Iacob Zadik

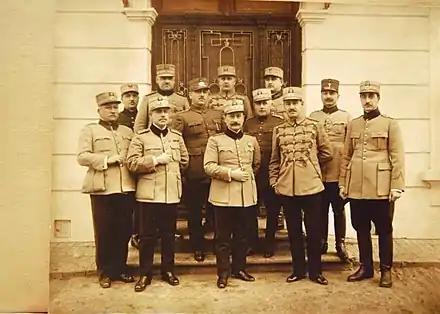
Zadik and the 8th Infantry Division staff in Cernăuți, 1918

Zadik's arrival coincided exactly with the Armistice on the Western Front, which led to a suspension of hostilities with Austria-Hungary. His presence was met with a public protest by the Austrian loyalist Aurel Onciul, who presented himself as the governor of lower Bukovina. The two engaged in a dialogue, until Zadik invited Onciul to present his case directly to the Romanian government in Iași; Onciul followed up on the invitation and found himself "assaulted by some youths" upon arriving at Iași railway station, resulting in his hospitalization and political neutralization. Similarly, Zadik arrested the leaders of a "Ukrainian republic" that had been unilaterally proclaimed in Coțmani (Kitsman). While many Ukrainians simply left Bukovina in protest, Zadik's entry into Bukovina was welcomed by the local Poles: their paramilitary Polish Legion paraded before him in Cernăuți. Zadik was also instrumental in curbing violence against Bukovina Jews, which had flared up in places such as Dorna Candrenilor, Todirești, and Pilugani.